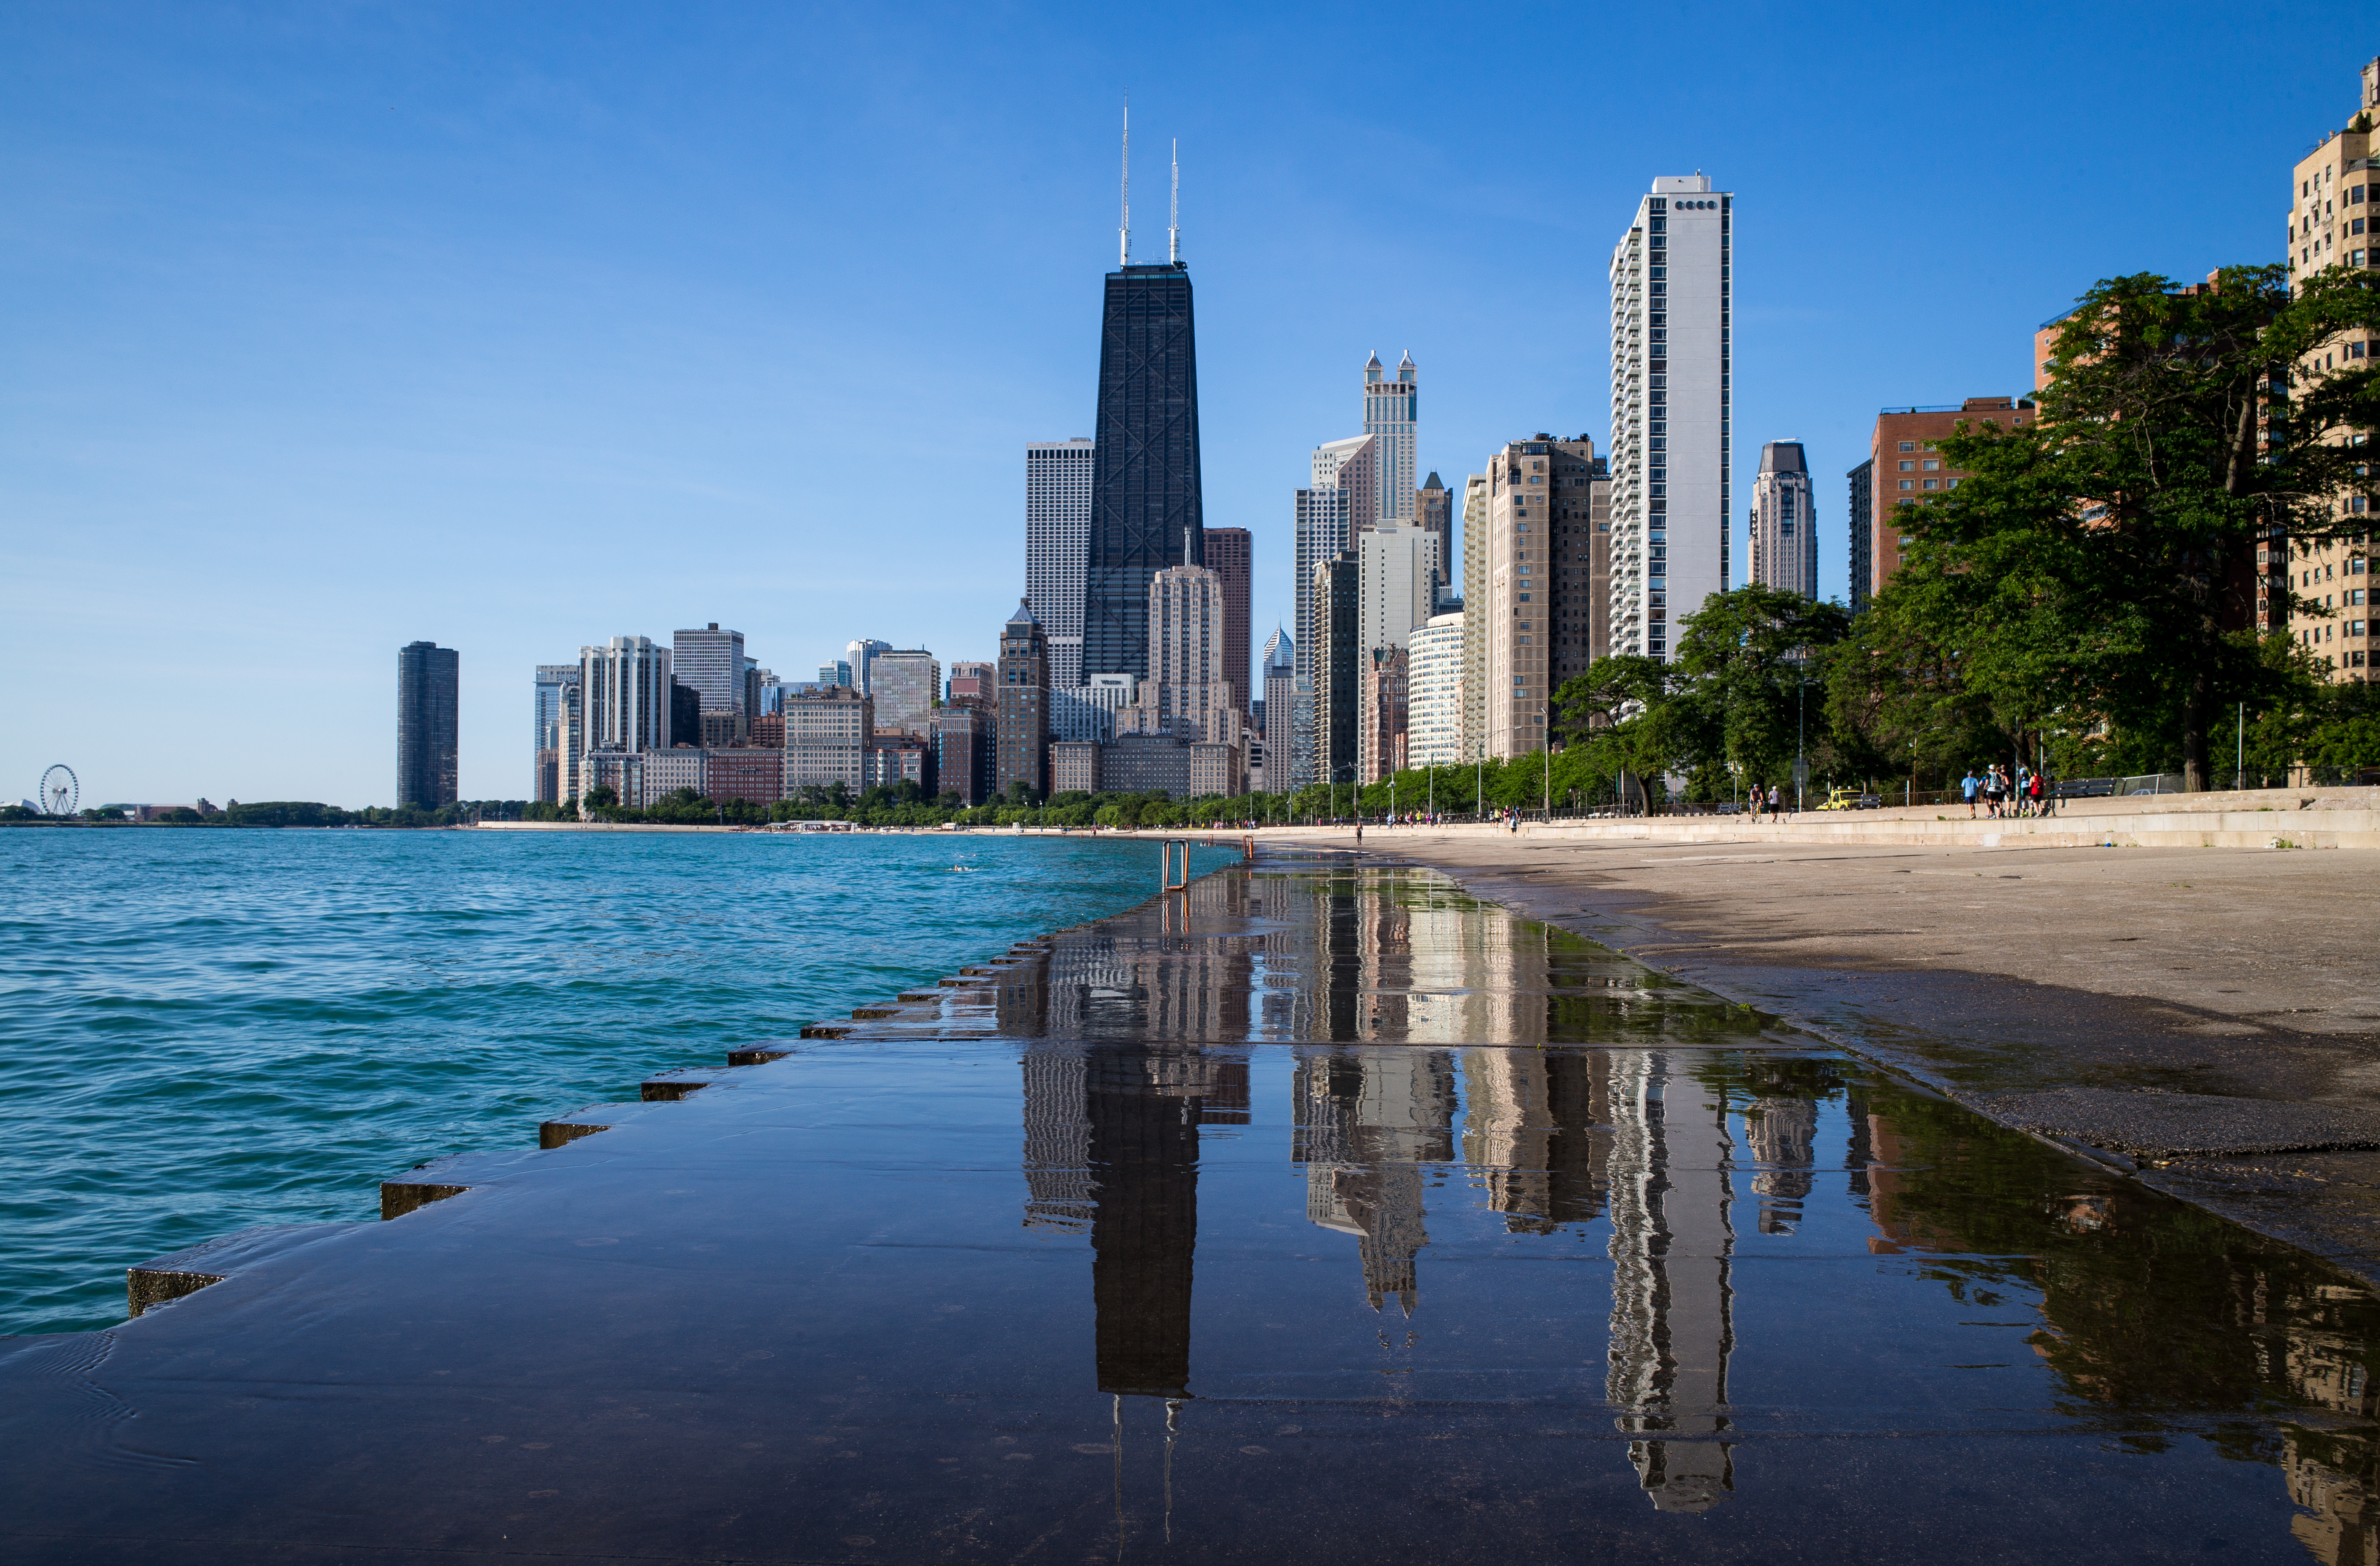
sea, coast, water, horizon, architecture, sky, skyline, lake, city, skyscraper, river, cityscape, downtown, summer, vacation, travel, dusk, clear, reflection, usa, wash, bay, landmark, chicago, blue, waterfront, body of water, m, skyscrapers, buildings, mirror, day, 28, spill, john, michigan, leica, 240, summicron, lakefront, hancock, urban area, geographical feature, human settlement